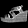
Label: Sandal